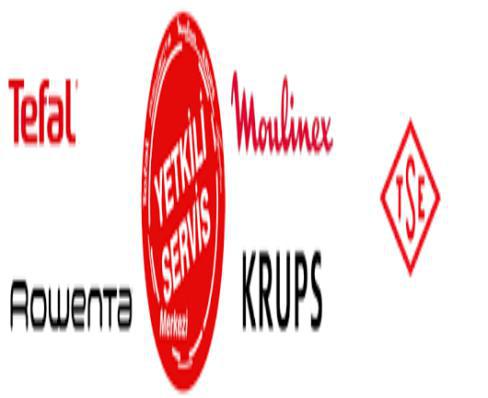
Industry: Necessities